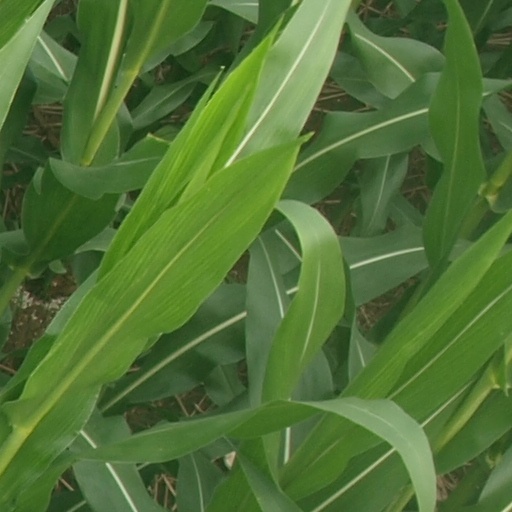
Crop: maize; corn